Hippolyte Camille Delpy

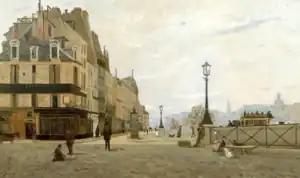
"The Pont Neuf and the Quai des Orfèvres"

He came from a moderately wealthy family from Joigny, in the Burgundy region of France. His son, (1877–1957), also became a painter, as did a cousin on his father's side, (1898–1967).